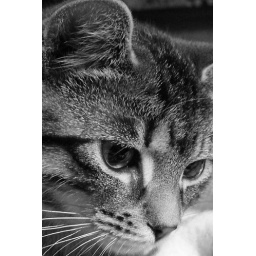
My devil cat looking not so mean in this black and white photo I took of him.